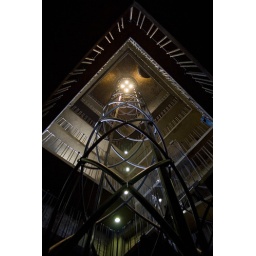
Its the stairs of the astronomical clock tower located in the historical center of Prague